Michael Echter

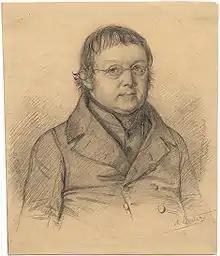
Self portrait, 1842

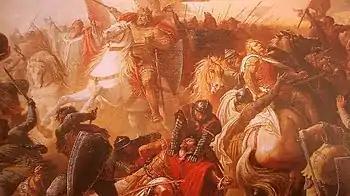
The Battle of Lechfeld (detail)

Michael Echter (5 March 1812, Munich – 4 February 1879, Munich) was a German painter, known primarily for historical scenes.